Work design

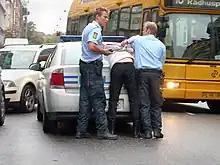
Policing is widely recognised as a stressful, emotionally trying, and dangerous occupation. This may be because the job demands of police officers (e.g., role conflict, role ambiguity, role overload) outweigh the job resources available (e.g., input into decision making, organizational support).

"Sociotechnical systems" is an organizational development approach which proposes that the technical and social aspects of work should be jointly optimized when designing work. This contrasts with traditional methods that prioritize the technical component and then 'fit' people into it, often resulting in mediocre performance at a high social cost. Application of sociotechnical theory has typically focused on group rather than individual work design, and is responsible for the rise of autonomous work groups, which are still popular today.